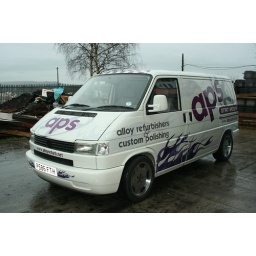
VW T4 van Digitally printed purple flames and computer cut graphics all designed in house